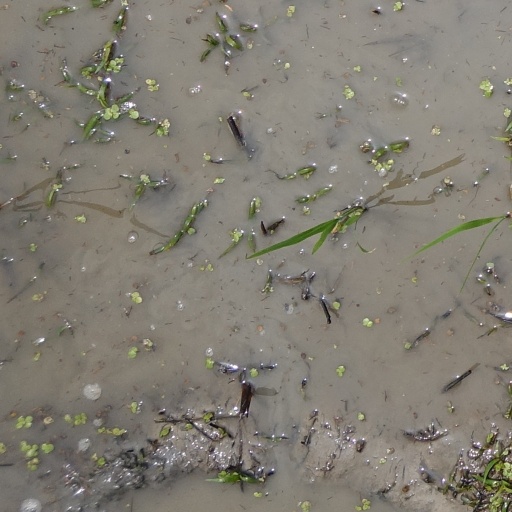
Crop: rice